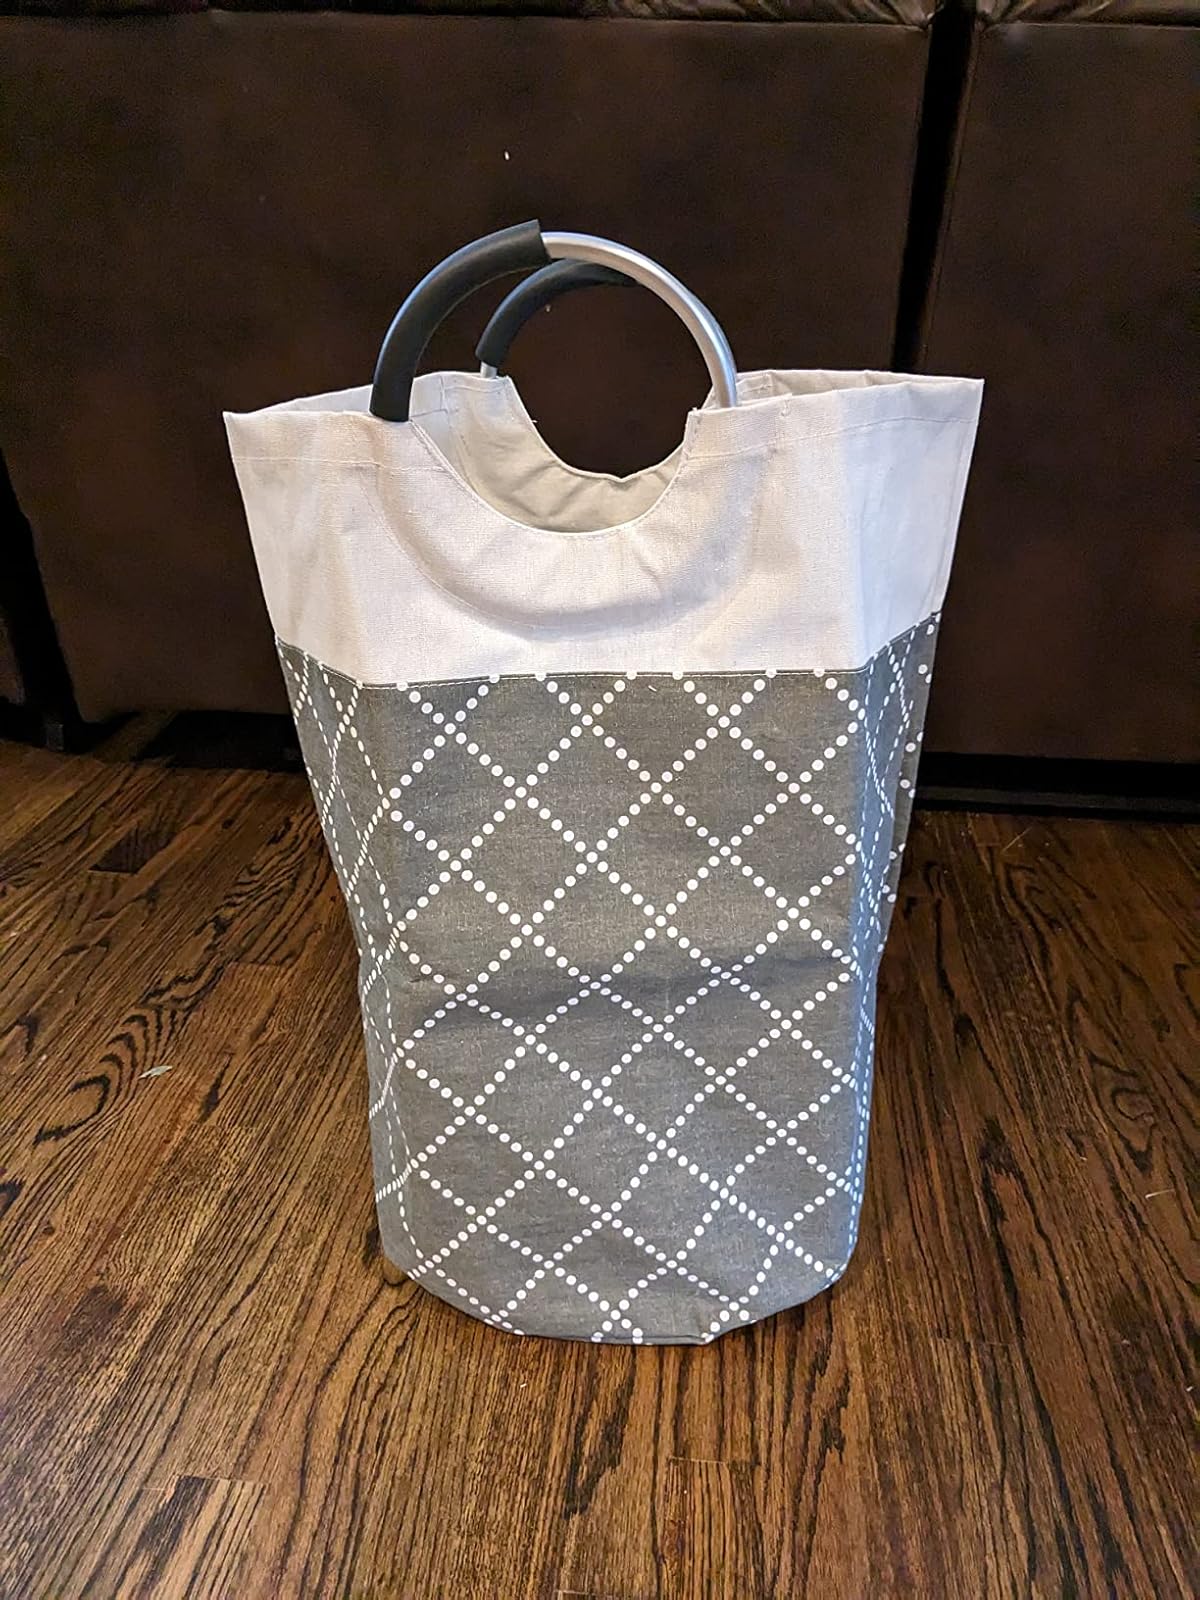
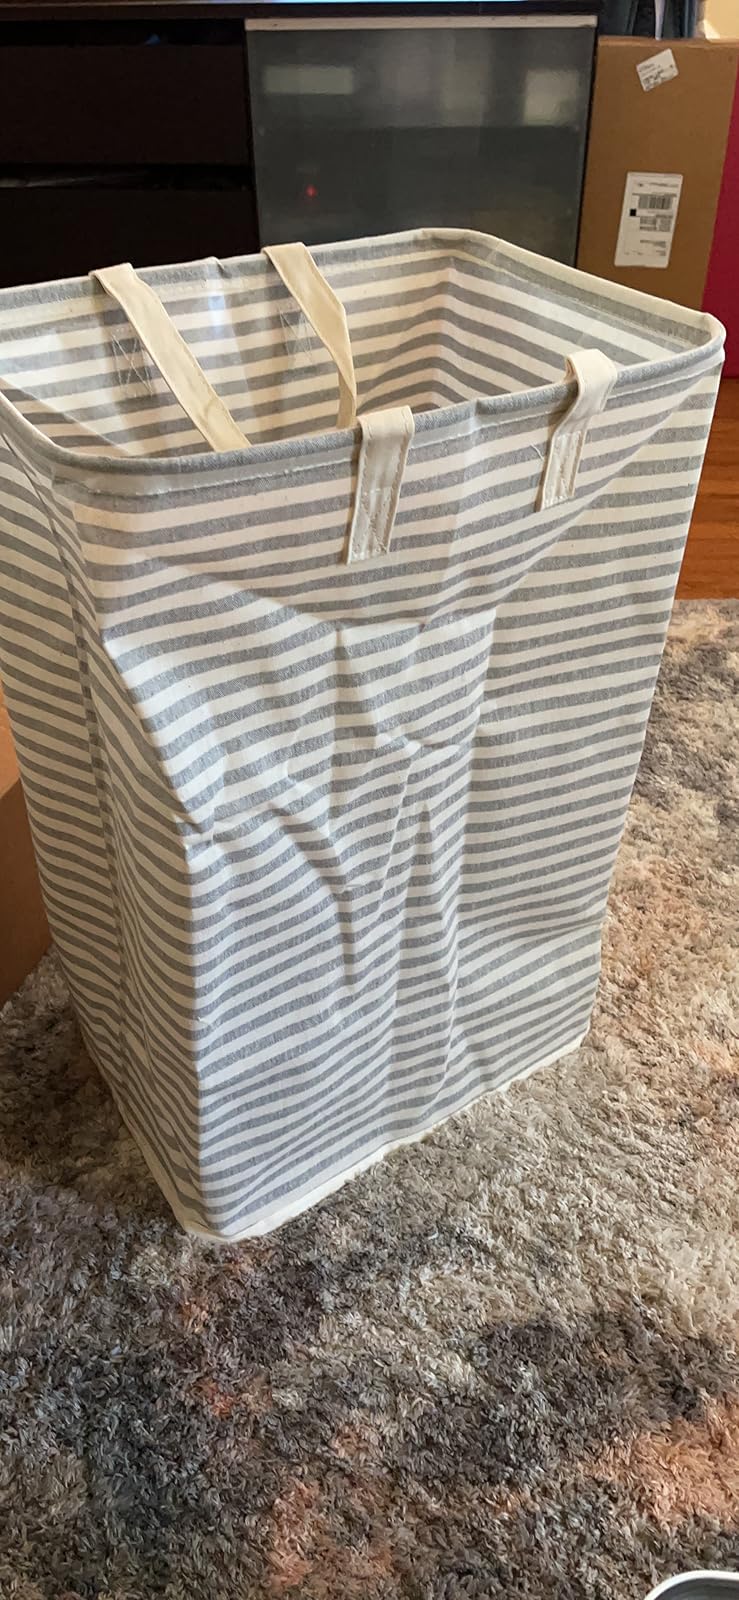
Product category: items_hamper
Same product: no